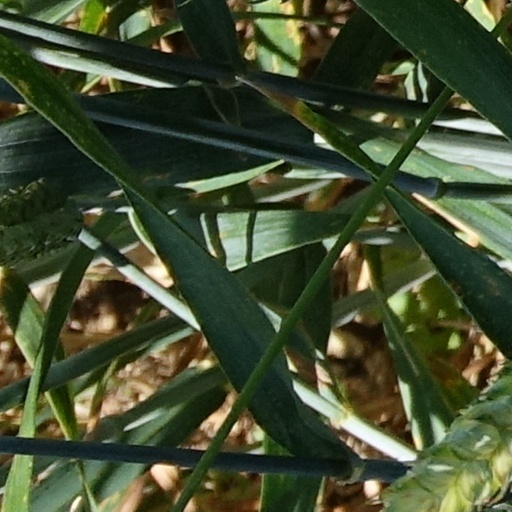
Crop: wheat